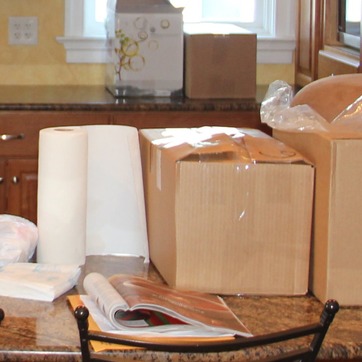
Material: paper